Hopeland, Queensland

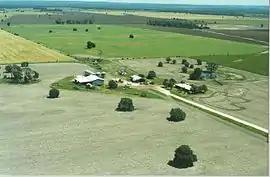
Aerial view of a farm in Hopeland, 2002

Hopeland is a rural locality in the Western Downs Region, Queensland, Australia. In the , Hopeland had a population of 128 people.